Egyptian cuisine

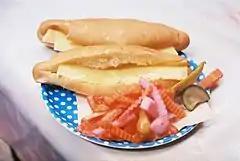
Slices of rumi cheese in "eish fino" served with a side of "torshi"

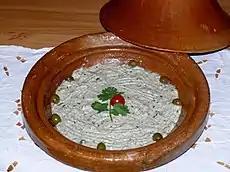
"Baba ghannoug"

Egyptian cuisine is notably conducive to vegetarian diets, as it relies heavily on legume and vegetable dishes. Though food in Alexandria and the coast of Egypt tends to use a great deal of fish and other seafood, for the most part Egyptian cuisine is based on foods that grow out of the ground.